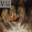
Label: lobster